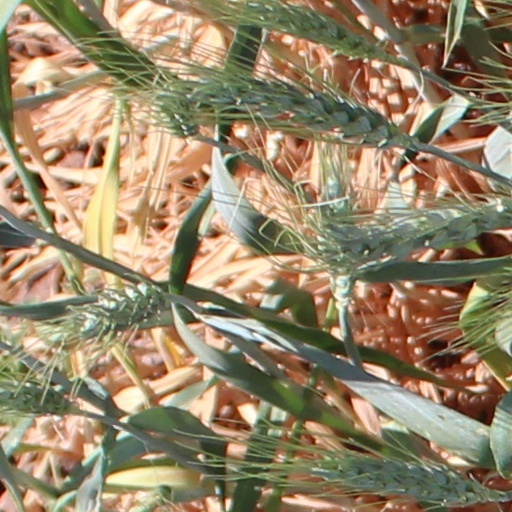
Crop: wheat